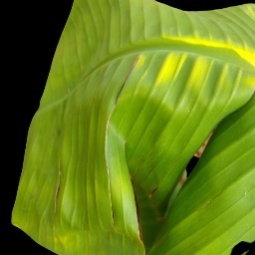
Label: Magnesium